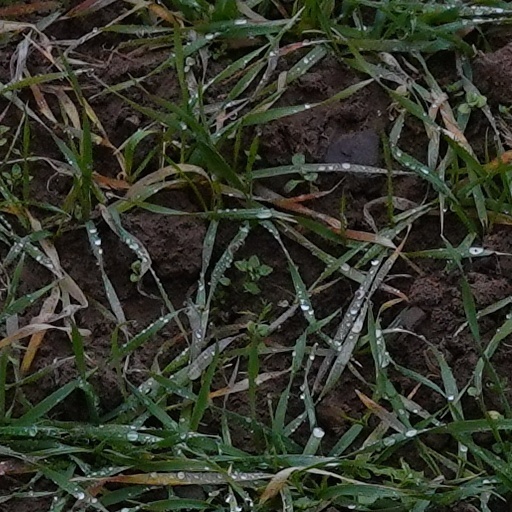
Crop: wheat